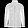
Label: Coat